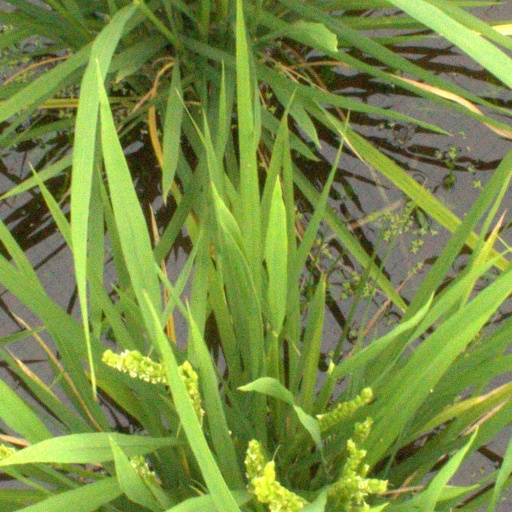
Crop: rice